Lady of the Lake

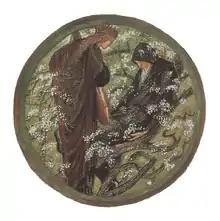
Viviane with Merlin in "Witches' Tree" by Edward Burne-Jones (1905)

Arthurian scholar A. O. H. Jarman, following suggestions first made in the 19th century, proposed that the name Viviane used in French Arthurian romances, was ultimately derived from (and a corruption of) the Welsh word "chwyfleian" (also spelled "hwimleian" and "chwibleian" in medieval Welsh sources), meaning "a wanderer of pallid countenance", which was originally applied as an epithet to the famous prototype of Merlin, a prophetic wild man figure Myrddin Wyllt in medieval Welsh poetry. Due to the relative obscurity of the word, it was misunderstood as "fair wanton maiden" and taken to be the name of Myrddin's female captor. Others have linked the name Nymenche with the Irish mythology's figure Niamh (an otherworldly woman from the legend of Tír na nÓg), and the name Niniane with the Welsh mythology's figure Rhiannon (another otherworldly woman of a Celtic myth), or, as a feminine form of the masculine name Ninian, with the likes of the 5th-century (male) saint Ninian and the river Ninian.